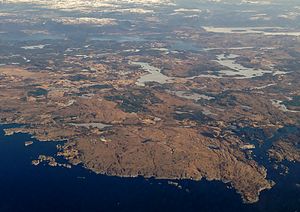
Ålfjorden
Sveio set fra luften, med Ålfjorden i baggrunden
Ålfjorden er en 27 kilometer lang sidefjord til Bjoafjorden og Hardangerfjorden langs fylkegrænsen mellem Vestland og Rogaland i kommunerne Sveio og Vindafjord. Den inderste del af fjorden ligger i Tysvær kommune.